Mostra d'Oltremare

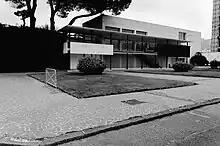
Latin America Pavilion

Made in 1940 by Venturino Ventura after winning the competition. The tower is a squat parallelepiped long by high, it rests on a base, originally decorated with bas-reliefs that exalted the regime by Pasquale Monaco and Vincenzo Meconio; the structure is characterized by the presence of two solid fronts in travertine that alternate with the empty elevations. The interior is characterized as a single room served by the elevator and stair block located in the center. Interesting is the play of the reinforced concrete overhangs of the floors, which at the time were considered daring due to the available calculation technology. It is currently being recovered on a project by the Corvino+Multari studio.